Guling, Jiangxi

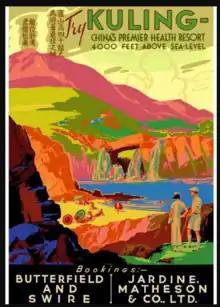
Kuling Poster in the 1920s

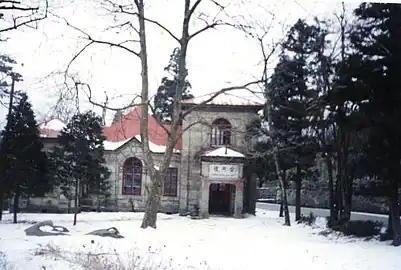
Christian church in Kuling

Guling, formerly romanized as Kuling, is a summer resort located on top of Mount Lu in Jiujiang, Jiangxi. It was formerly a resort reserved for European missionaries. Now it is the tourist and administration center of the Lushan Geopark, a World Heritage Site.